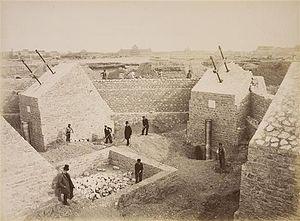
Musée d'Orsay
La tour Eiffel est une tour de fer puddlé de 324 mètres de hauteur située à Paris, à l’extrémité nord-ouest du parc du Champ-de-Mars en bordure de la Seine dans le 7ᵉ arrondissement. Son adresse officielle est 5, avenue Anatole-France.